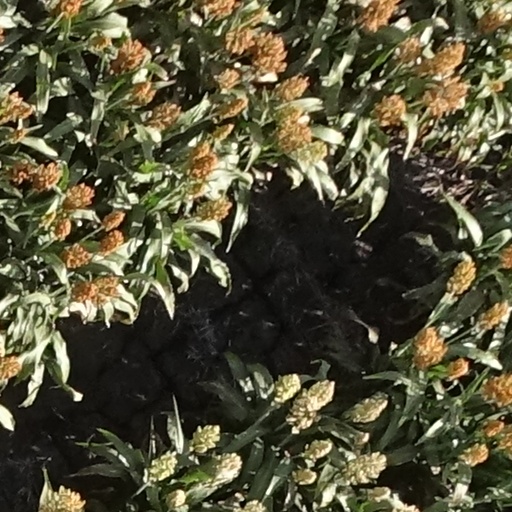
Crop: sorghum